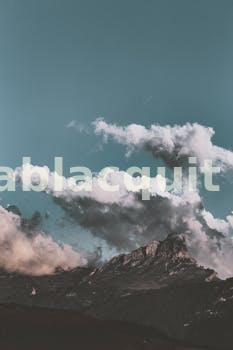
Label: Watermark